Flyover (film)

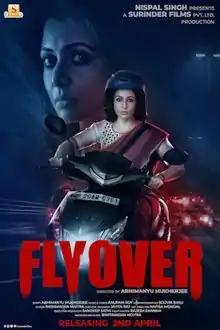
Official release poster

Flyover is a 2021 Indian Bengali language supernatural thriller film directed by Abhimanyu Mukherjee that stars Koel Mallick, Gaurav Chakrabarty, Ravi Shaw, Shantilal Mukherjee, Koushik Roy, Poulomi Das in the lead roles. The film is written by Abhimanyu Mukherjee and produced by Nispal Singh under the banner of Surinder Films. The film is an official remake of the 2016 Kannada film "U Turn". It was released on 2 April 2021.